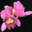
Label: orchid